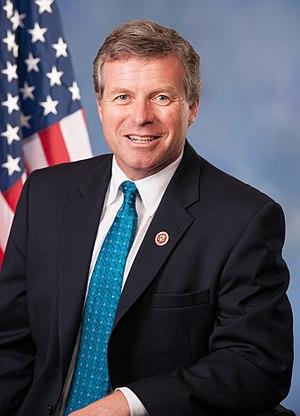
Charles Wieder Dent dit Charlie Dent, né le 24 mai 1960 à Allentown, est un homme politique américain, représentant républicain de Pennsylvanie à la Chambre des représentants des États-Unis de 2005 à 2018.